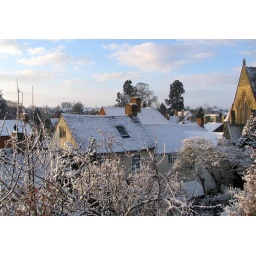
...from the churchyard. the first houses are in well street. the building that looks like a church is the radcliffe centre in church st.